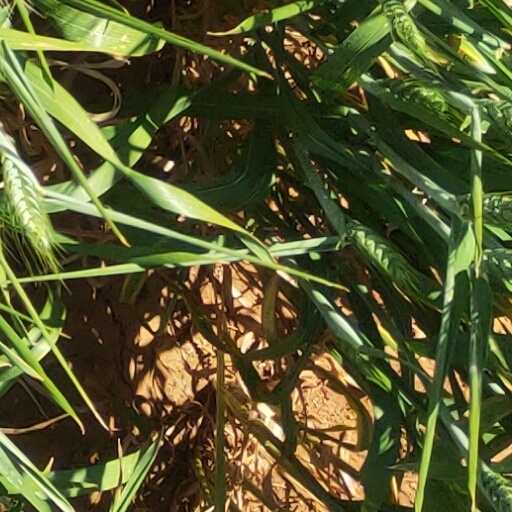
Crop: wheat